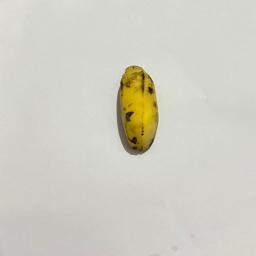
Banana variety: Sabri Kola